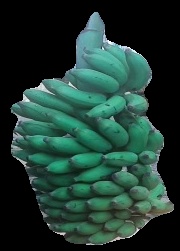
Variety: elakki-bale
Grade: grade2